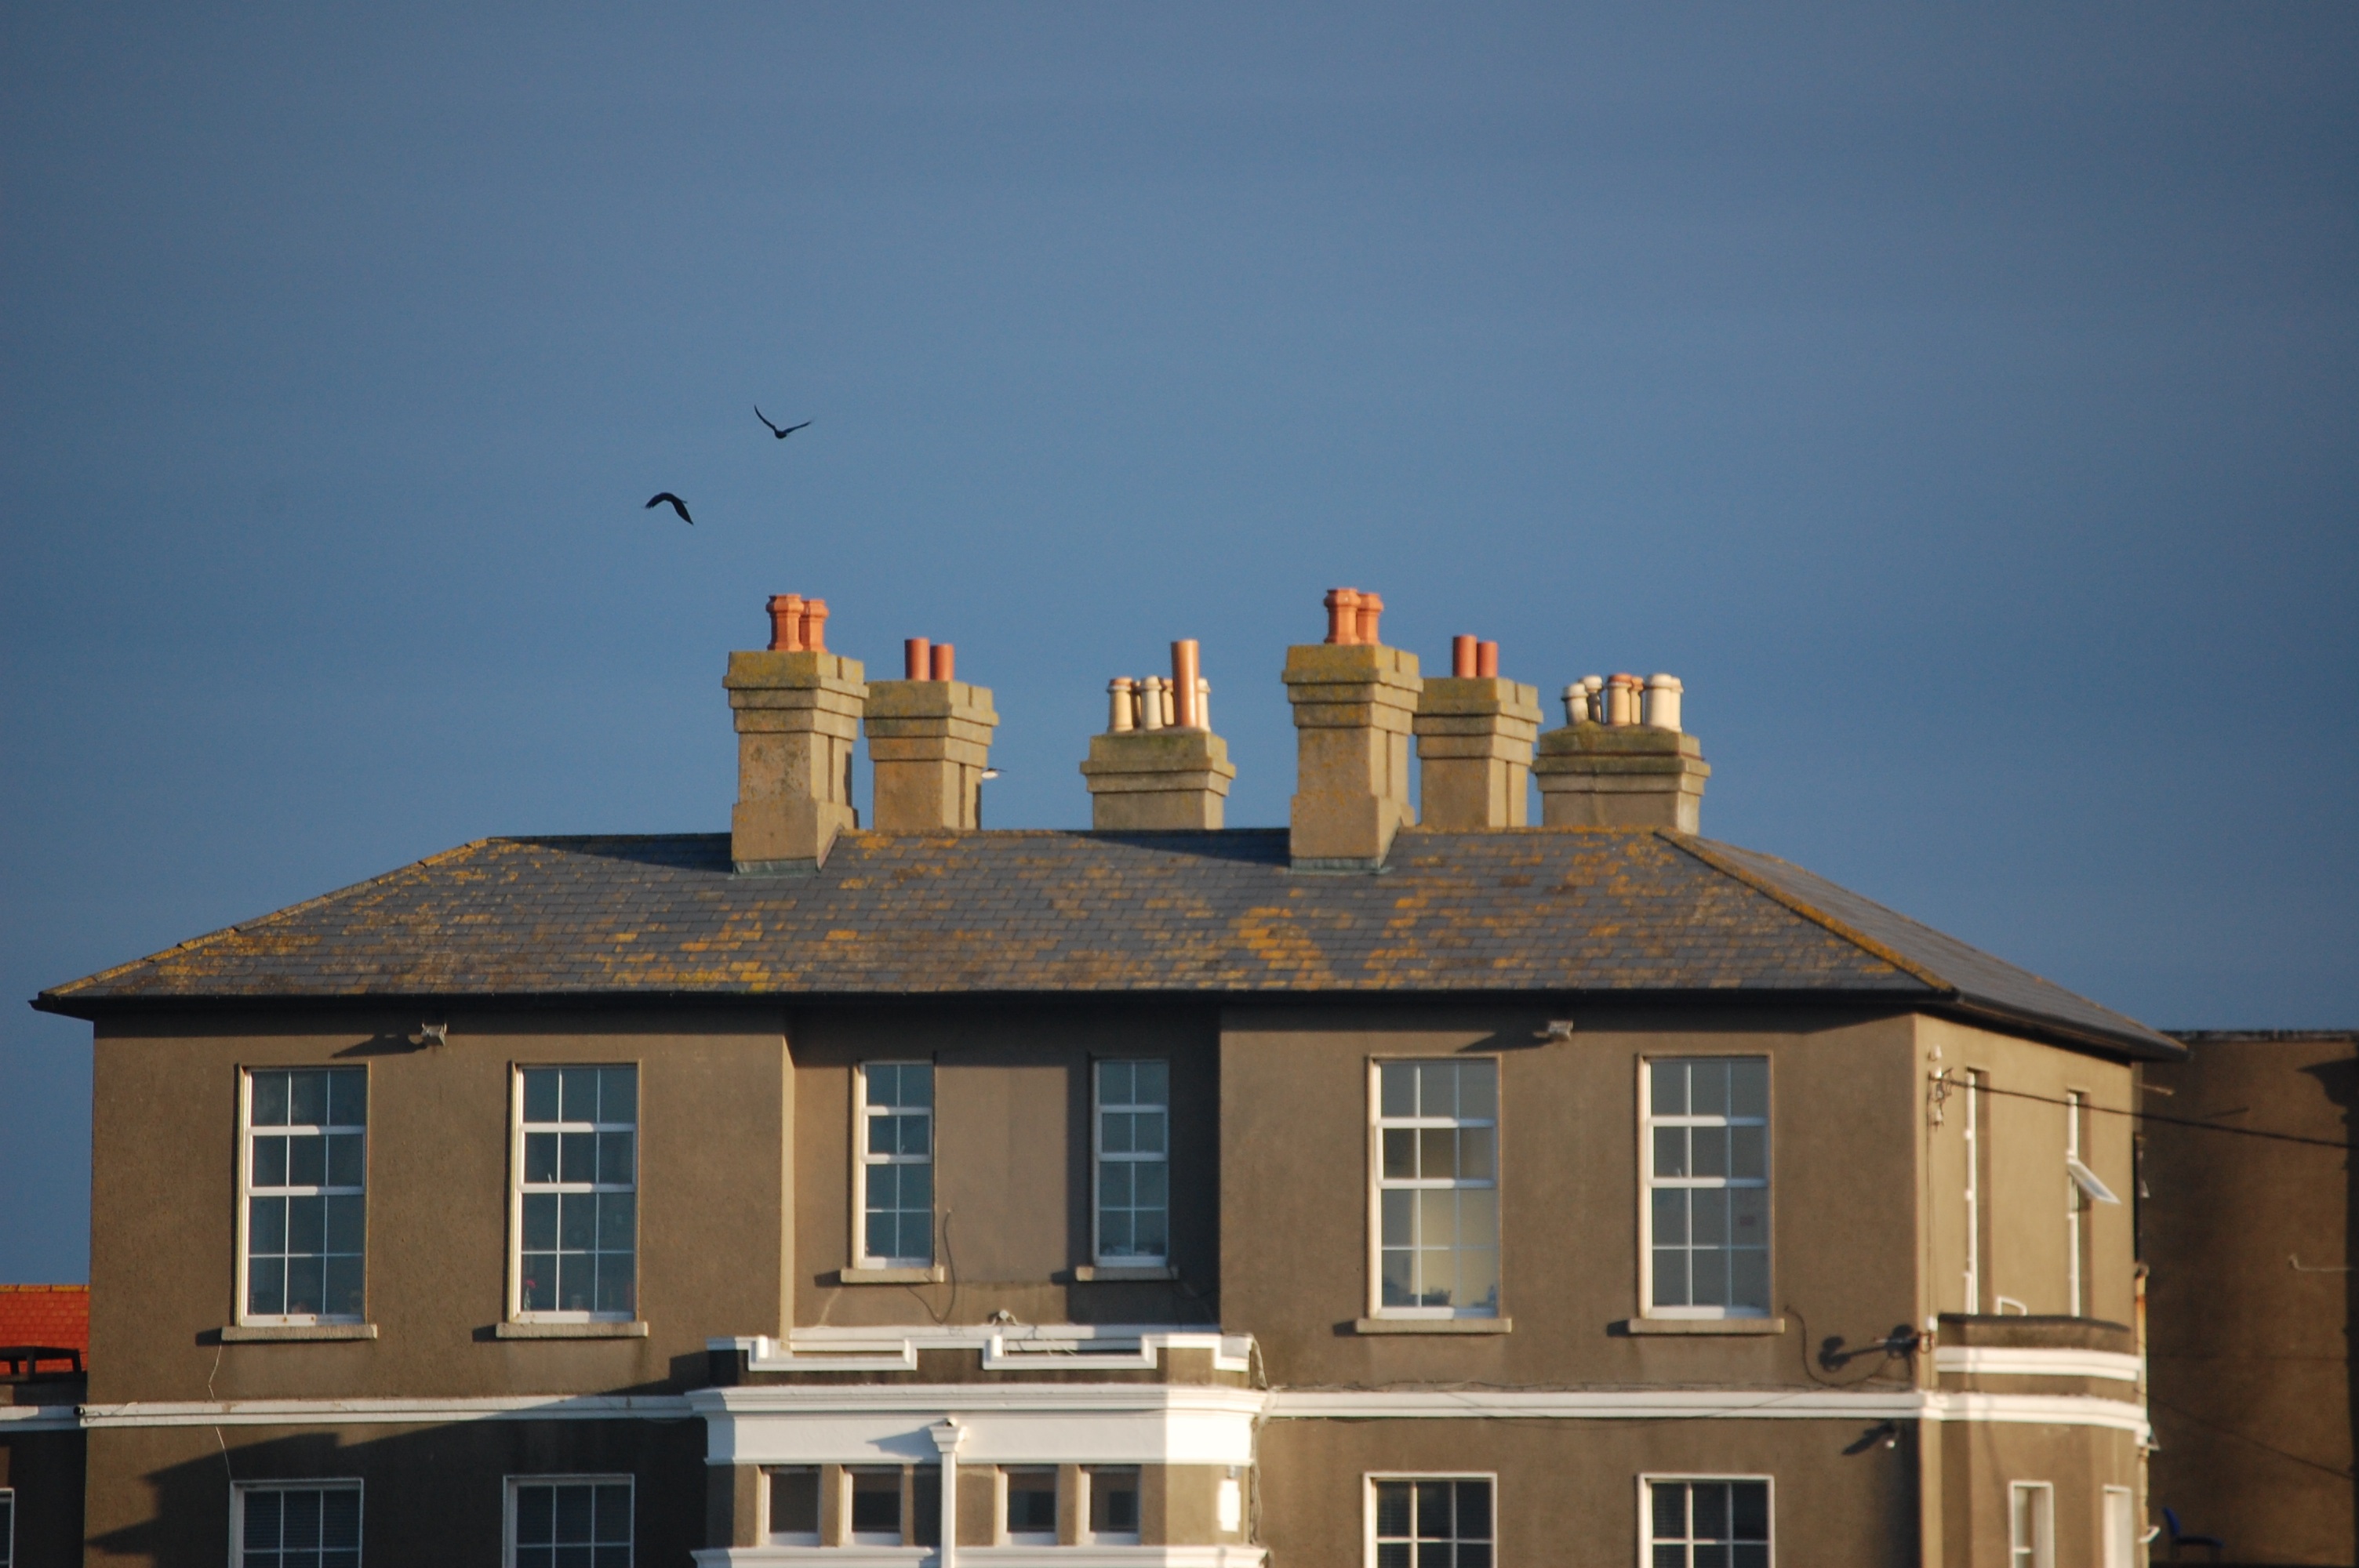
architecture, house, town, roof, building, home, landmark, facade, estate, residential area